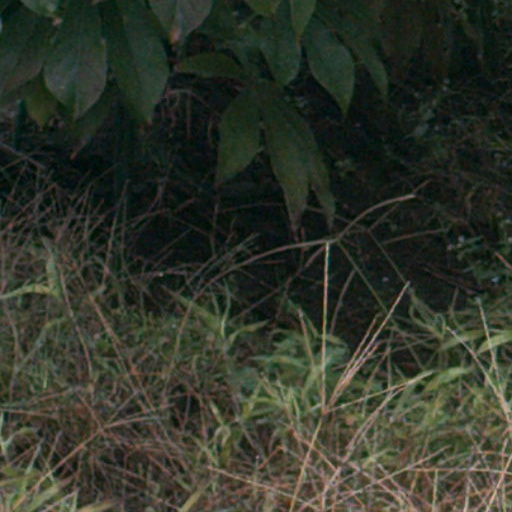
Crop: cassava